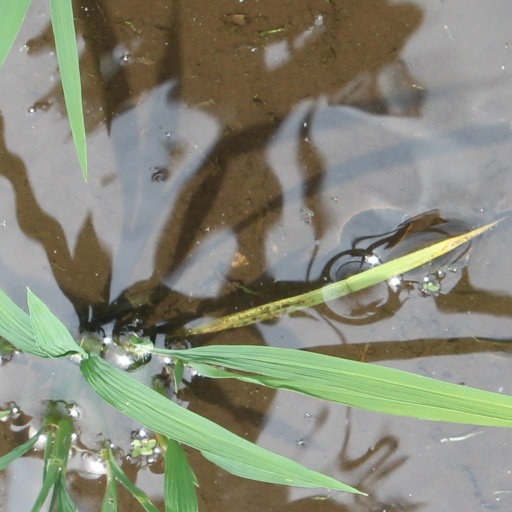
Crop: rice